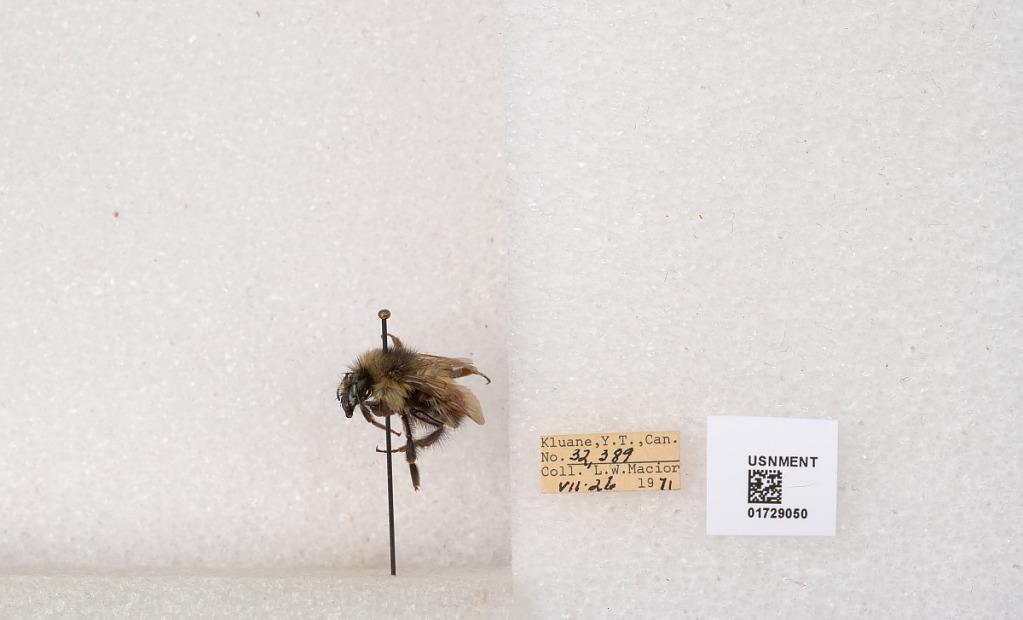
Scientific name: Bombus flavifrons Cresson
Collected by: L. Macior
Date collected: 1971-7-26
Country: Canada
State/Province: Yukon Territory
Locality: Kluane National Park and Reserve
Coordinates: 60.7493, -139.504